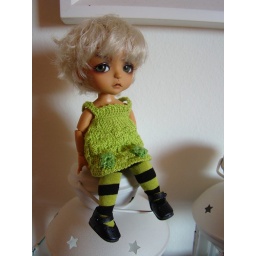
yeah, i know, i know these shoes were for that person doll who takes forevah in coming home....